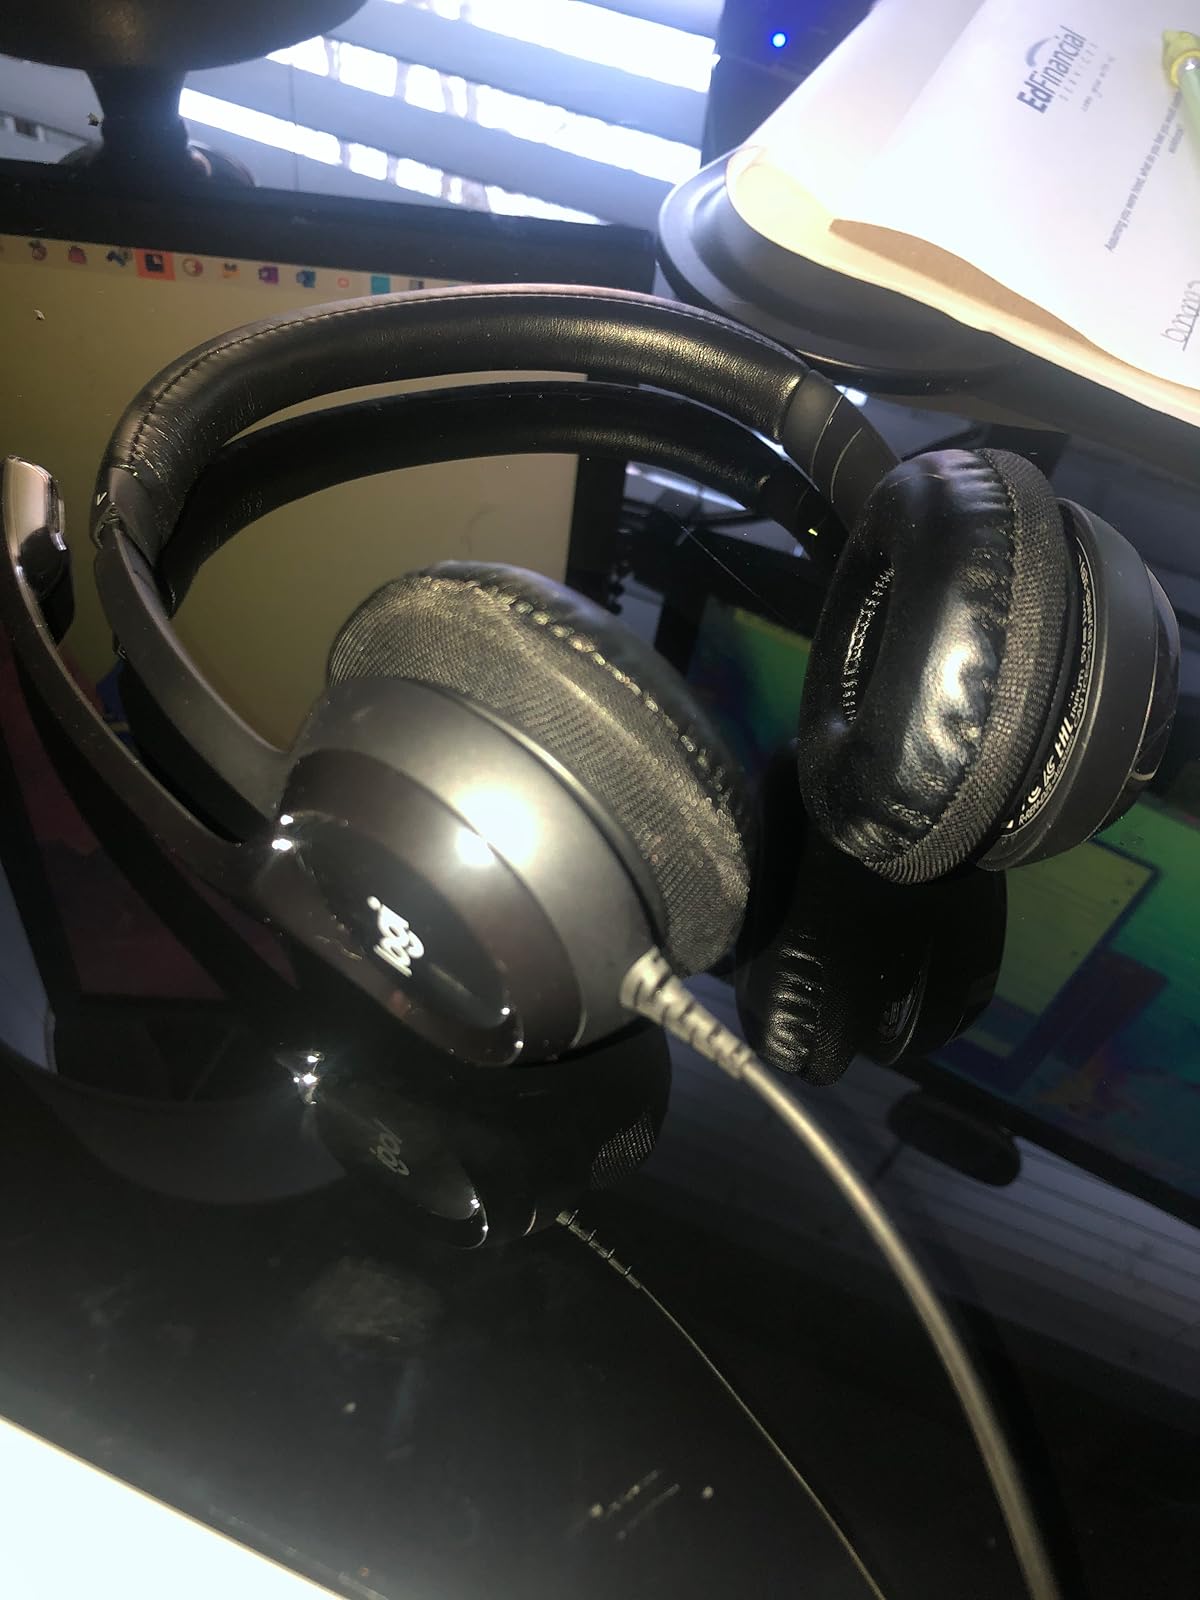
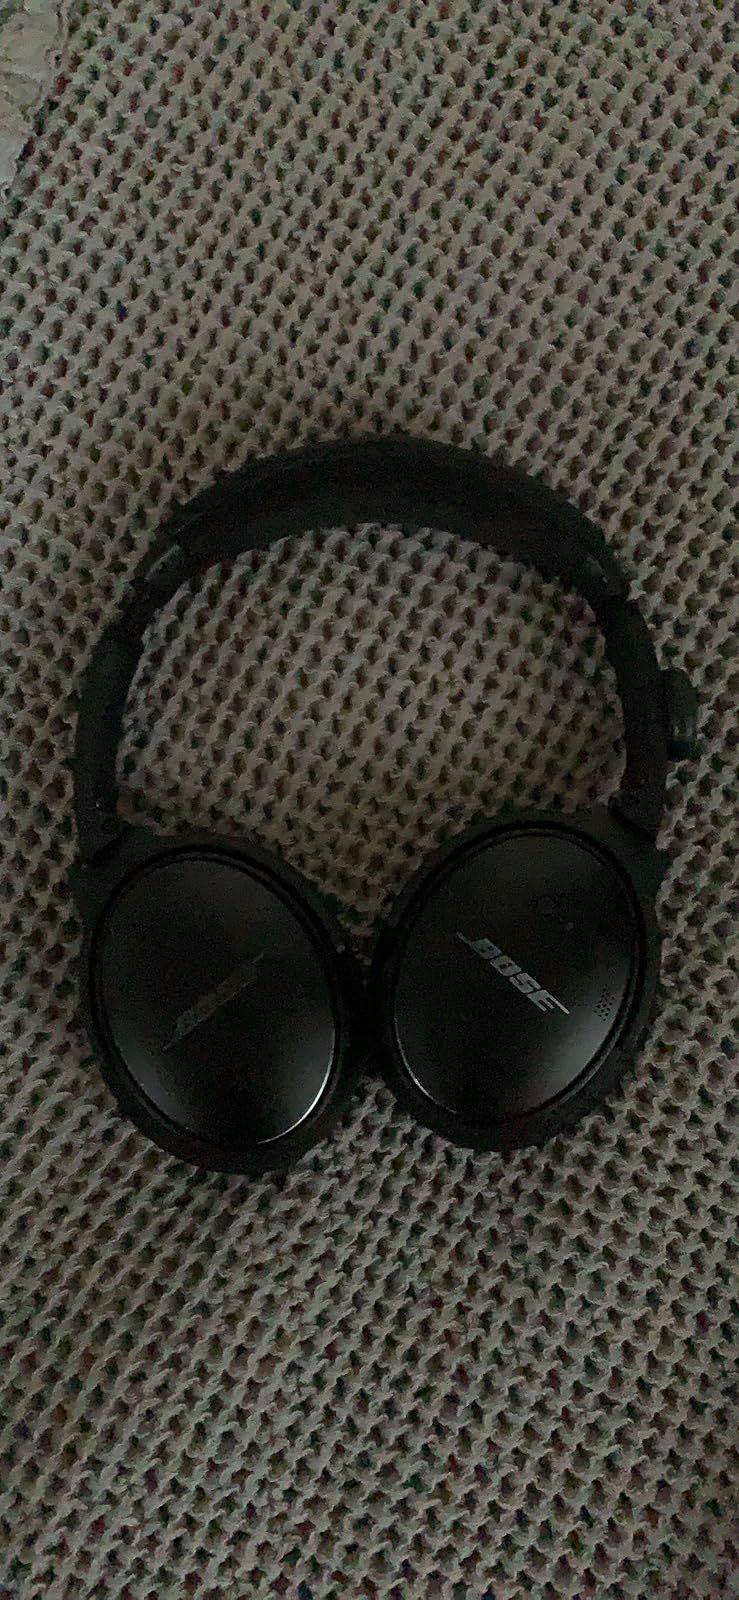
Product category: headphones
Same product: no